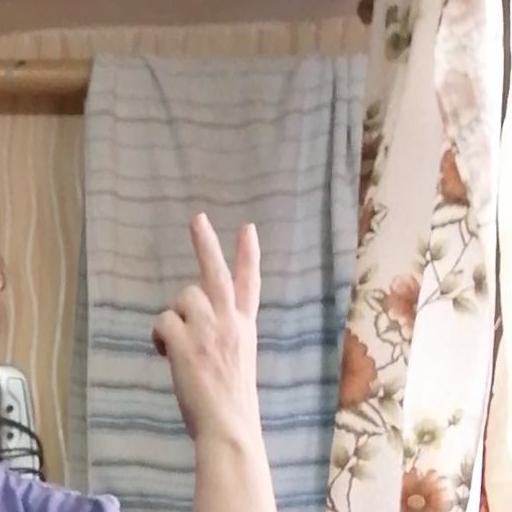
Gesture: peace_inverted